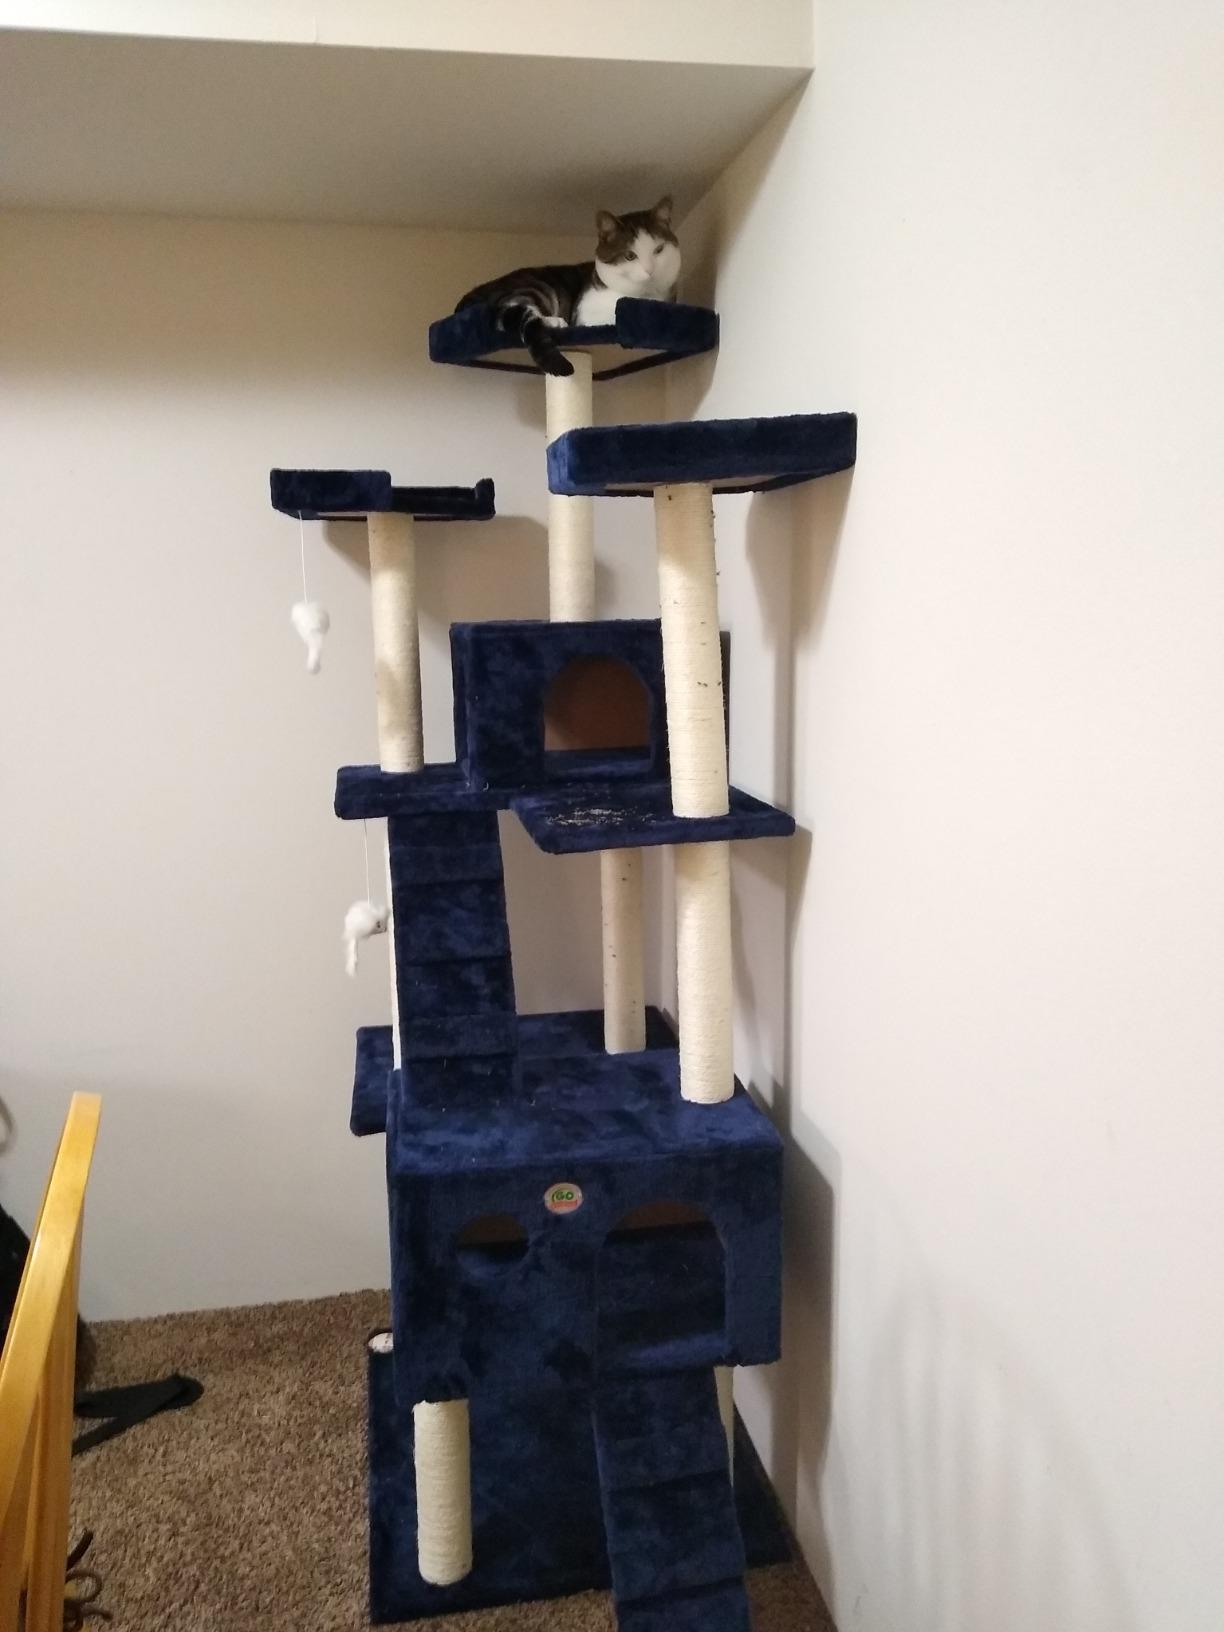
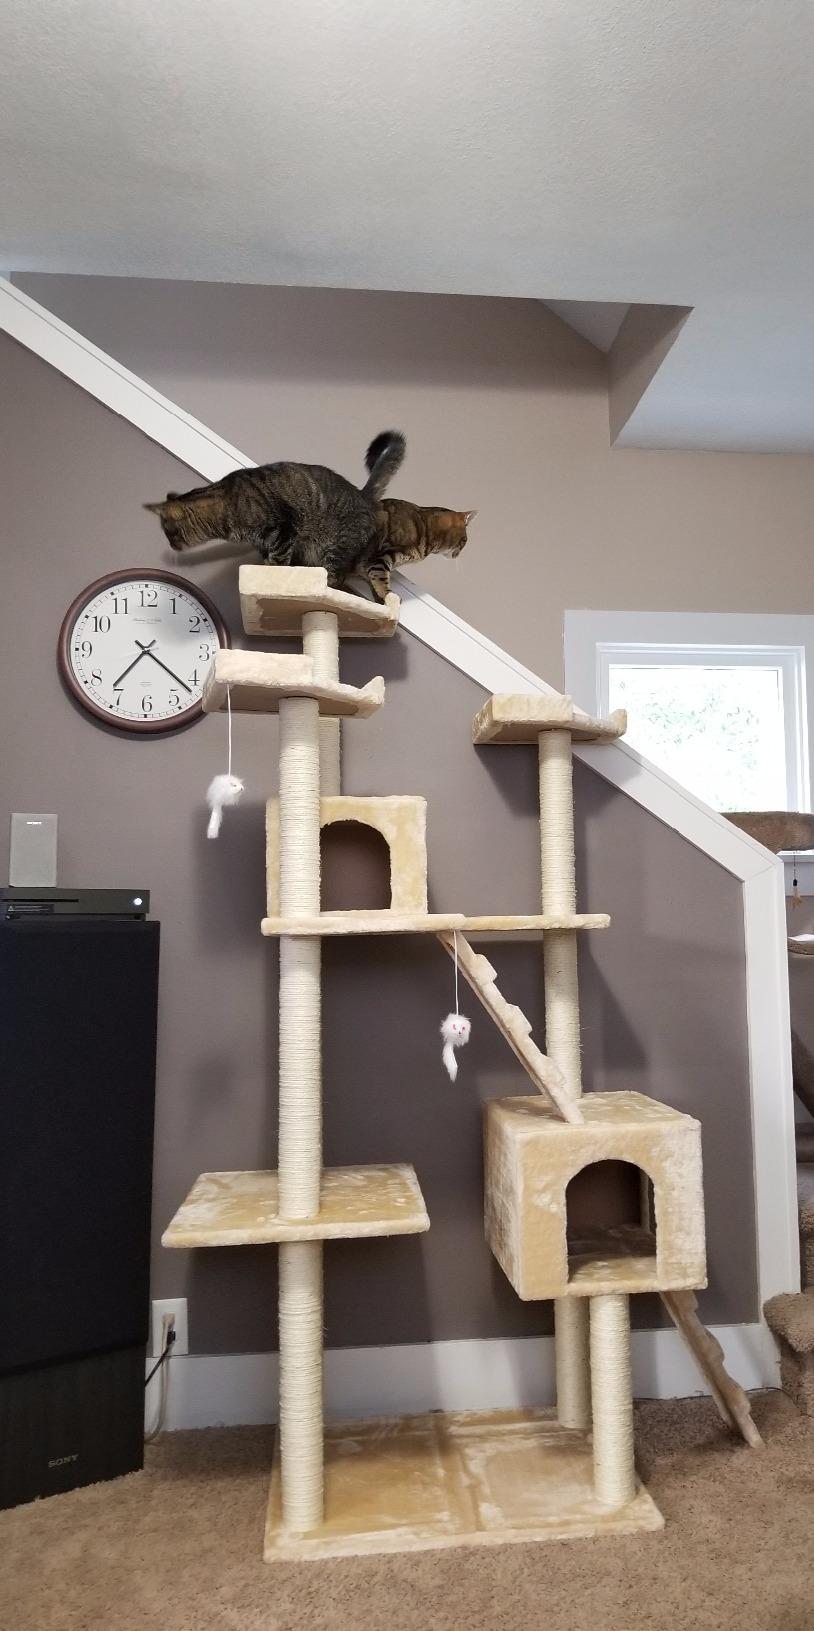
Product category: items_cat tree
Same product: no